Anton Dreher

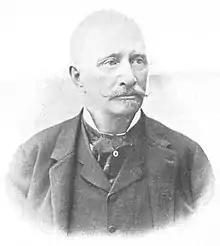
Anton Dreher Jr., ca. 1900

The Dreher Brewery and Tavern played an important role in the Social Democrat movement of Vienna following World War I, also known as Red Vienna. In the middle of the 19th century, Anton Dreher senior had purchased two small, adjacent restaurants and combined them into one "Gasthaus" with a big garden. "Drehers Etablissement" opened on 25 December 1859 and was an immediate hit as a "hot" Beer Hall. It had not only the garden and the tavern, but also a restaurant and a dance hall. Between 1918 and 1933, it became the unofficial meeting place of Landstrasser Social Democrats of Vienna.